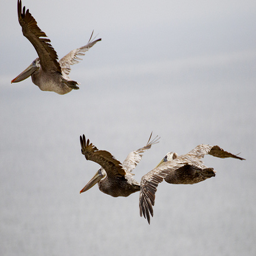
Three pelicans are in the sky, high over water.
A lot of birds that are flying in the air.
A group of black birds flying in the sky
A bunch of birds flying in the sky.
Three birds in flying close to each other.